Nick Bottom

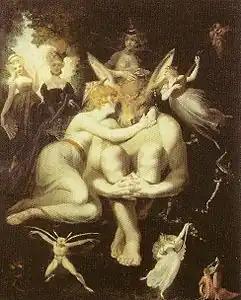
"Titania adoring Bottom". Oil on canvas by Henry Fuseli, c. 1790

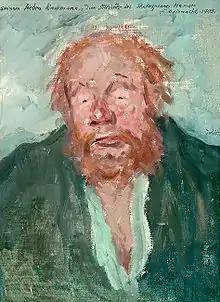
Hans Wassmann as Bottom, by Emil Orlik, 1909

Nick Bottom is a character in Shakespeare's "A Midsummer Night's Dream" who provides comic relief throughout the play. A weaver by trade, he is famously known for getting his head transformed into that of a donkey by the elusive Puck. Bottom and Puck are the only two characters who converse with and progress the three central stories in the whole play. Puck is first introduced in the fairies' story and creates the drama of the lovers' story by messing up who loves whom, and places the donkey head on Bottom's in his story. Similarly, Bottom is performing in a play in his story intending it to be presented in the lovers' story, as well as interacting with Titania in the fairies' story.